Italy at the 2014 Winter Olympics

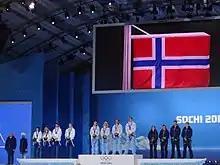
Italy won bronze in the mixed relay

According to the quota allocation released on 27 January 2014, Italy qualified a total of 16 athletes in cross-country skiing.